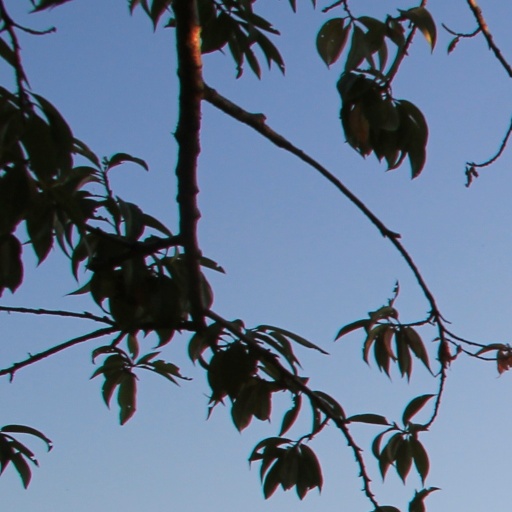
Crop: grape